Laser guide star

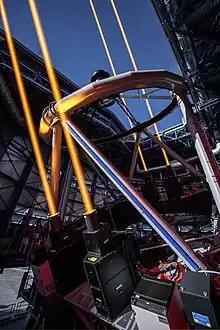
Powerful laser guide star system at the Paranal Observatory.

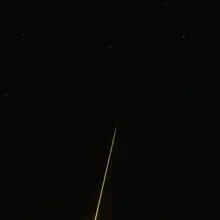
The actual laser guide star is the small spot above the apparent end of the laser beam.

A laser guide star is an artificial star image created for use in astronomical adaptive optics systems, which are employed in large telescopes in order to correct atmospheric distortion of light (called "astronomical seeing"). Adaptive optics (AO) systems require a wavefront reference source of light called a guide star. Natural stars can serve as point sources for this purpose, but sufficiently bright stars are not available in all parts of the sky, which greatly limits the usefulness of natural guide star adaptive optics. Instead, one can create an artificial guide star by shining a laser into the atmosphere. Light from the beam is reflected by components in the upper atmosphere back into the telescope. This star can be positioned anywhere the telescope desires to point, opening up much greater amounts of the sky to adaptive optics.